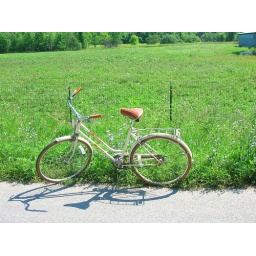
a bike along the side of the road, infact it's in front of a goat farm.